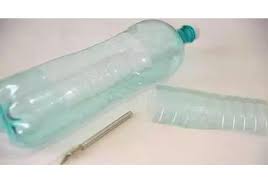
Waste category: plastic